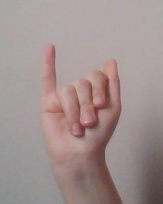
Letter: meem